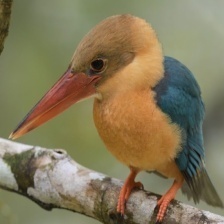
Species: STORK BILLED KINGFISHER
Scientific name: PELARGOPSIS CAPENSIS